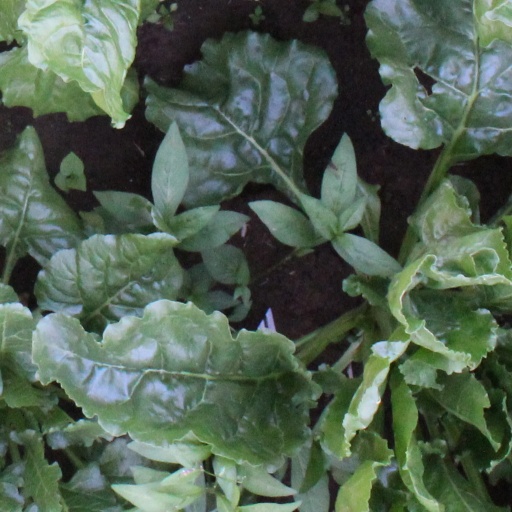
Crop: sugar beet